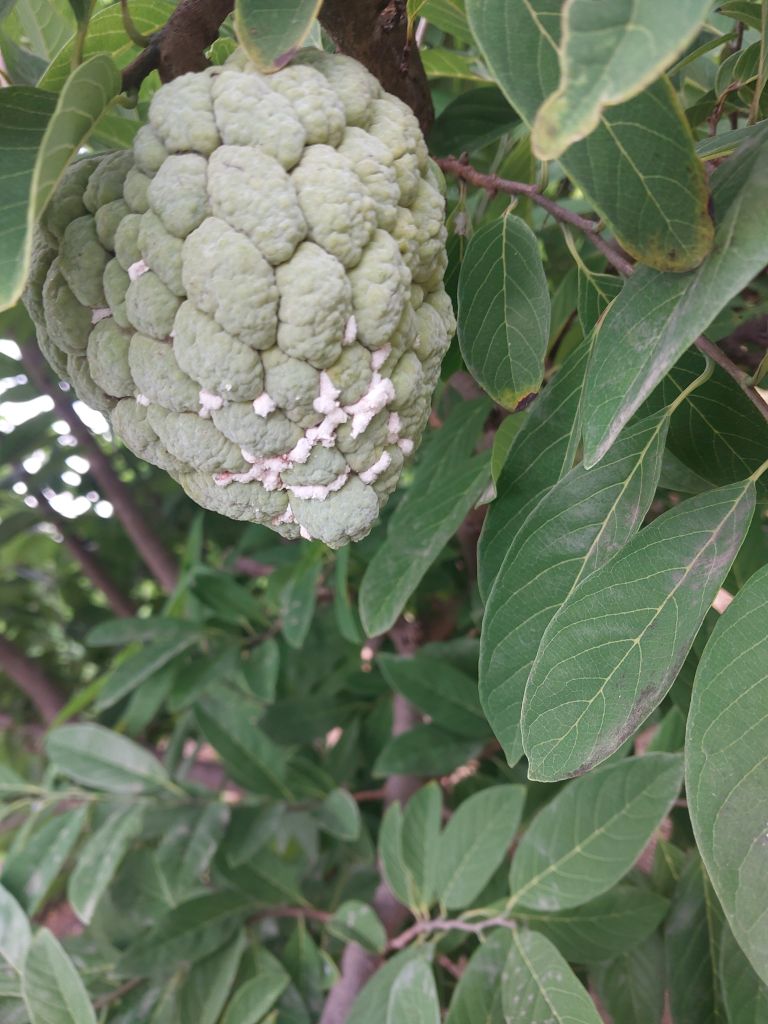
Disease label: Mealy Bug